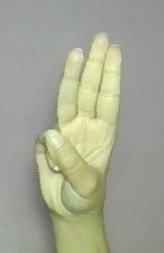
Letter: thaa